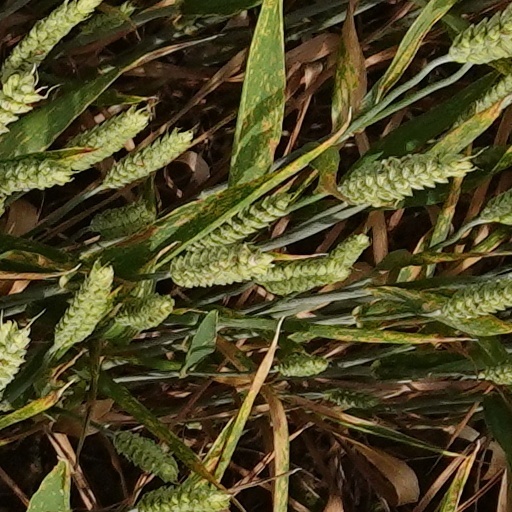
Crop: wheat